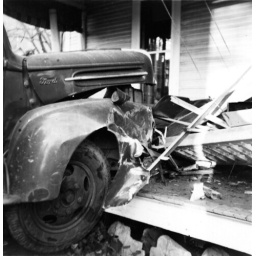
A truck smashed into the family house in Lock Haven, PA. The driver was uninsured.